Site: brandenburg
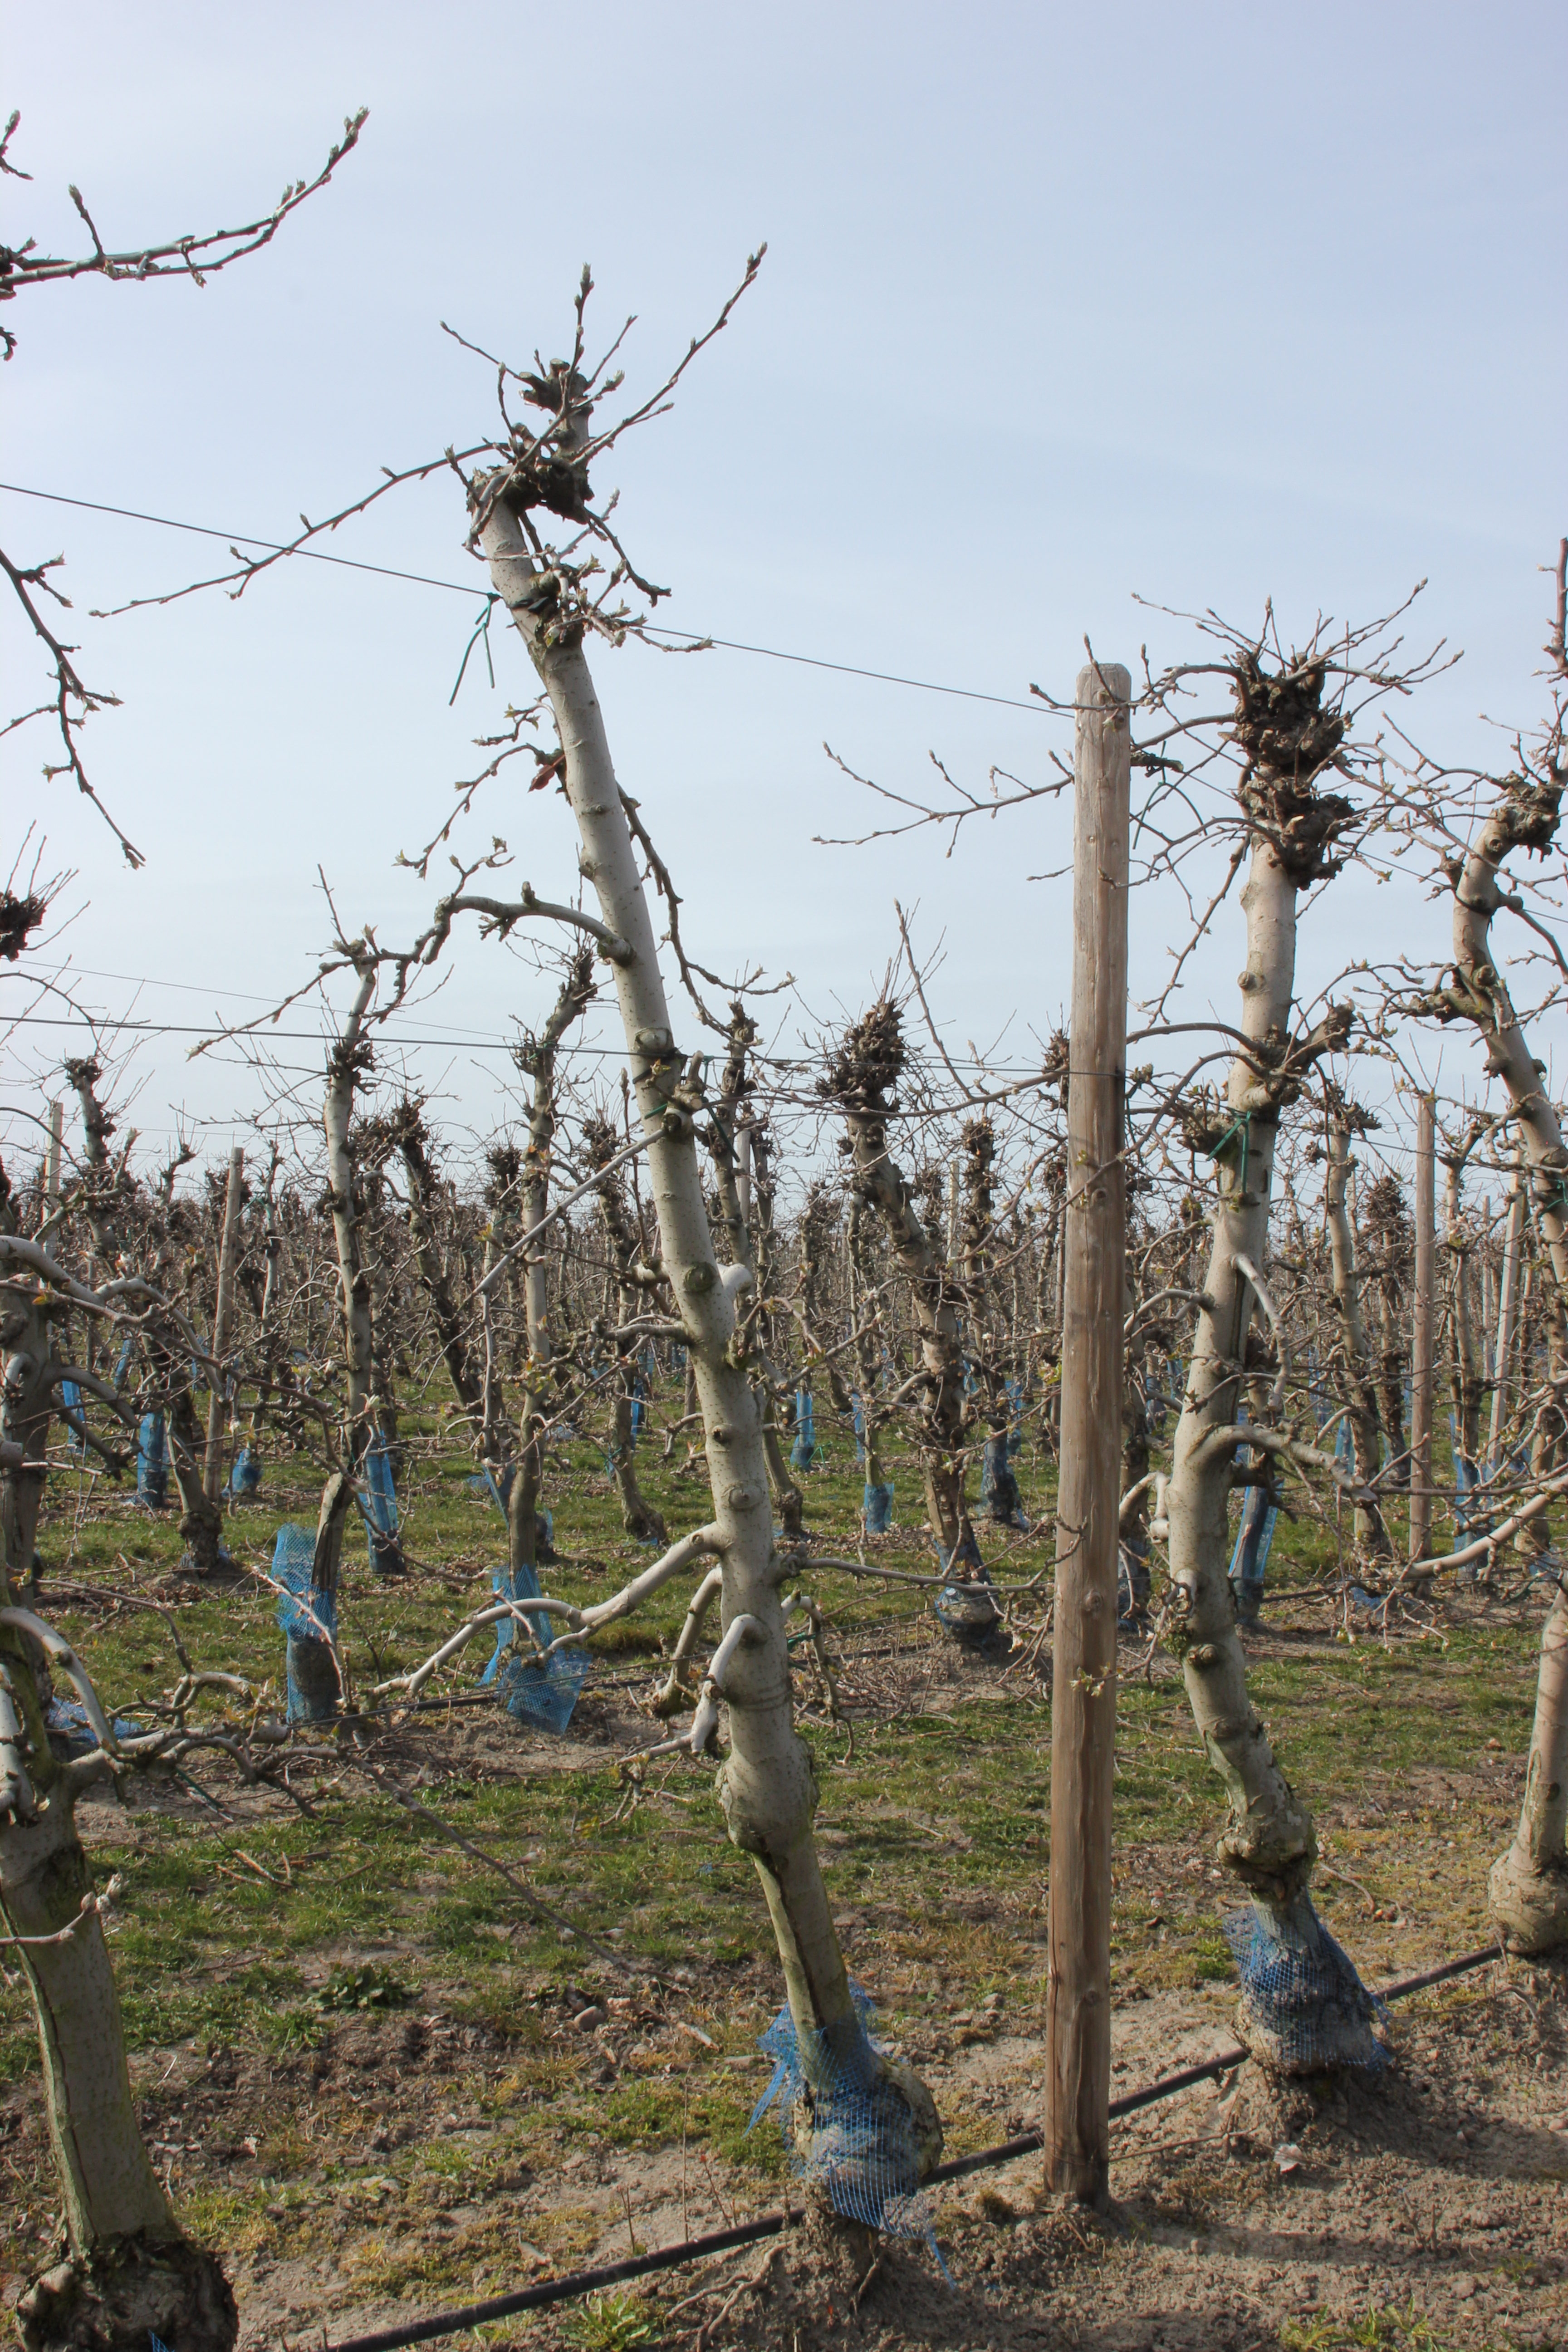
Growth stage (BBCH 54): Inflorescence emergence